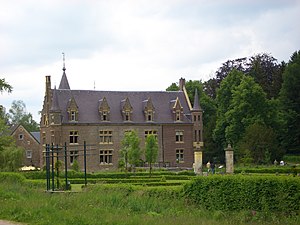
Heerlen / Galleri
Heerlen er en kommune og en by, beliggende i den sydlige provins Limburg i Nederlandene. Kommunens areal er på 45,53 km², og indbyggertallet er på 87.437 pr. 1. april 2016.